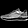
Label: Sneaker